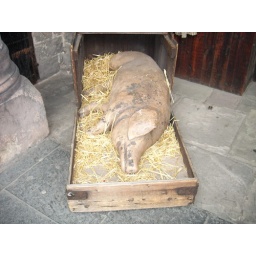
pig in box